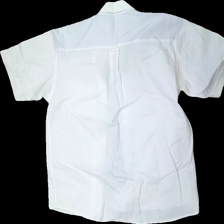
View: back
Type: Shirt
Category: Men
Brand: Not in the list
Brand text on label: Shirt industry
Colors: White
Material: 100% Cotton
Cut: Regular
Size: M
Season: All
Stains: Minor
Price range: 50-100
Recommended usage: Recycle
Description: white short sleeve shirt
Comment: sweat stains